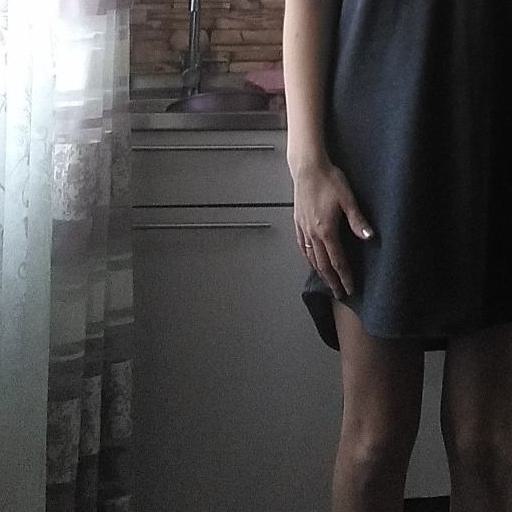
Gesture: no_gesture